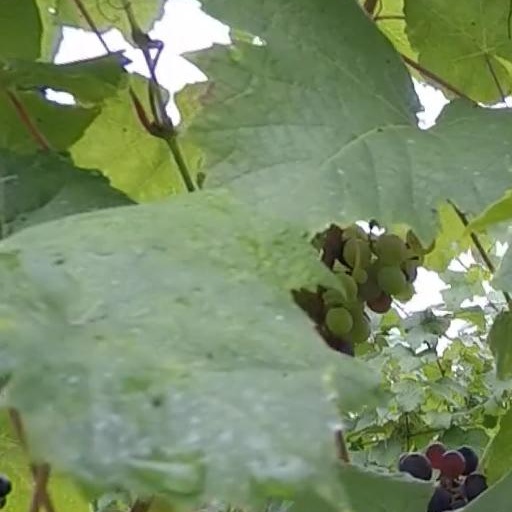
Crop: grape